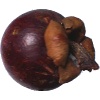
Label: Mangostan 1